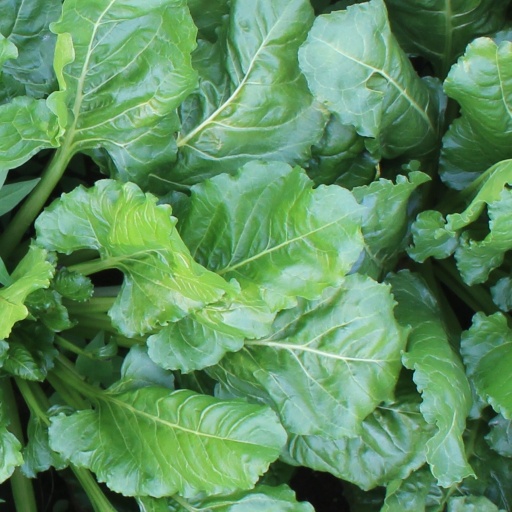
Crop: sugar beet